HD 260655

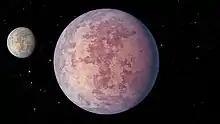
Artist's impression of the planets of HD 260655.

The mass of planet b is , with a radius of , and planet c has a mass of , with a radius of , making both planets super-Earths. The equilibrium temperature of HD 260655 b is , while HD 260655 c sits at a temperature of . The orbital period of HD 260655 b is 2.77 days, while HD 260655 c has an orbital period of 5.71 days.